Rod Frank

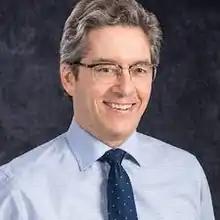
Mayor Rod Frank in 2021

Rod Frank is a Canadian politician. He is currently the mayor of Strathcona County, Alberta.